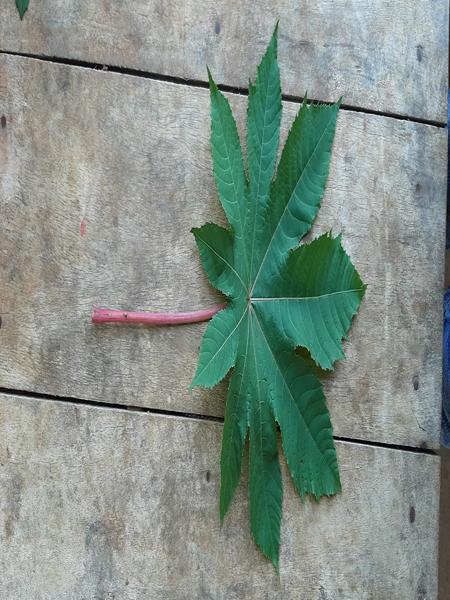
Plant: Castor